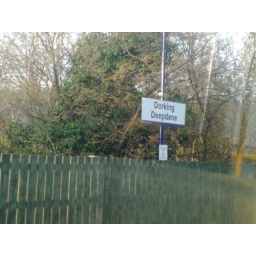
Somewhere in Surrey Hills - on the train on the way home from Gatwick Airport.